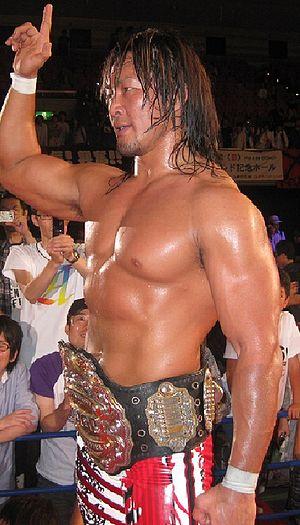
Le Wrestle Kingdom in Tokyo Dome est une représentation de catch annuelle japonaise produite par l'organisation New Japan Pro Wrestling. Elle est disponible uniquement en paiement à la séance via Ustream et se déroule tous les ans le 4 janvier au Tokyo Dome à Tokyo, depuis 2007. À l'instar de WrestleMania pour la WWE, Wrestle Kingdom est le spectacle le plus important de la NJPW.